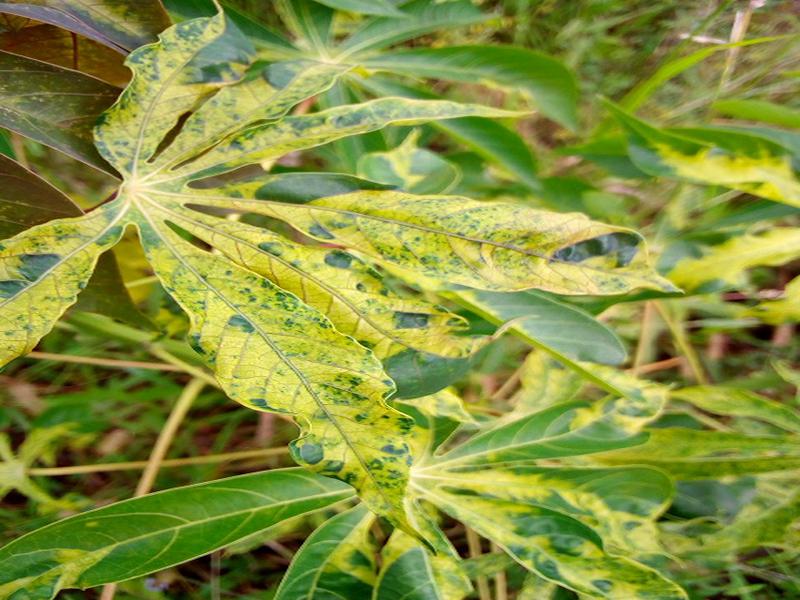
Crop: cassava
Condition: mosaic_disease